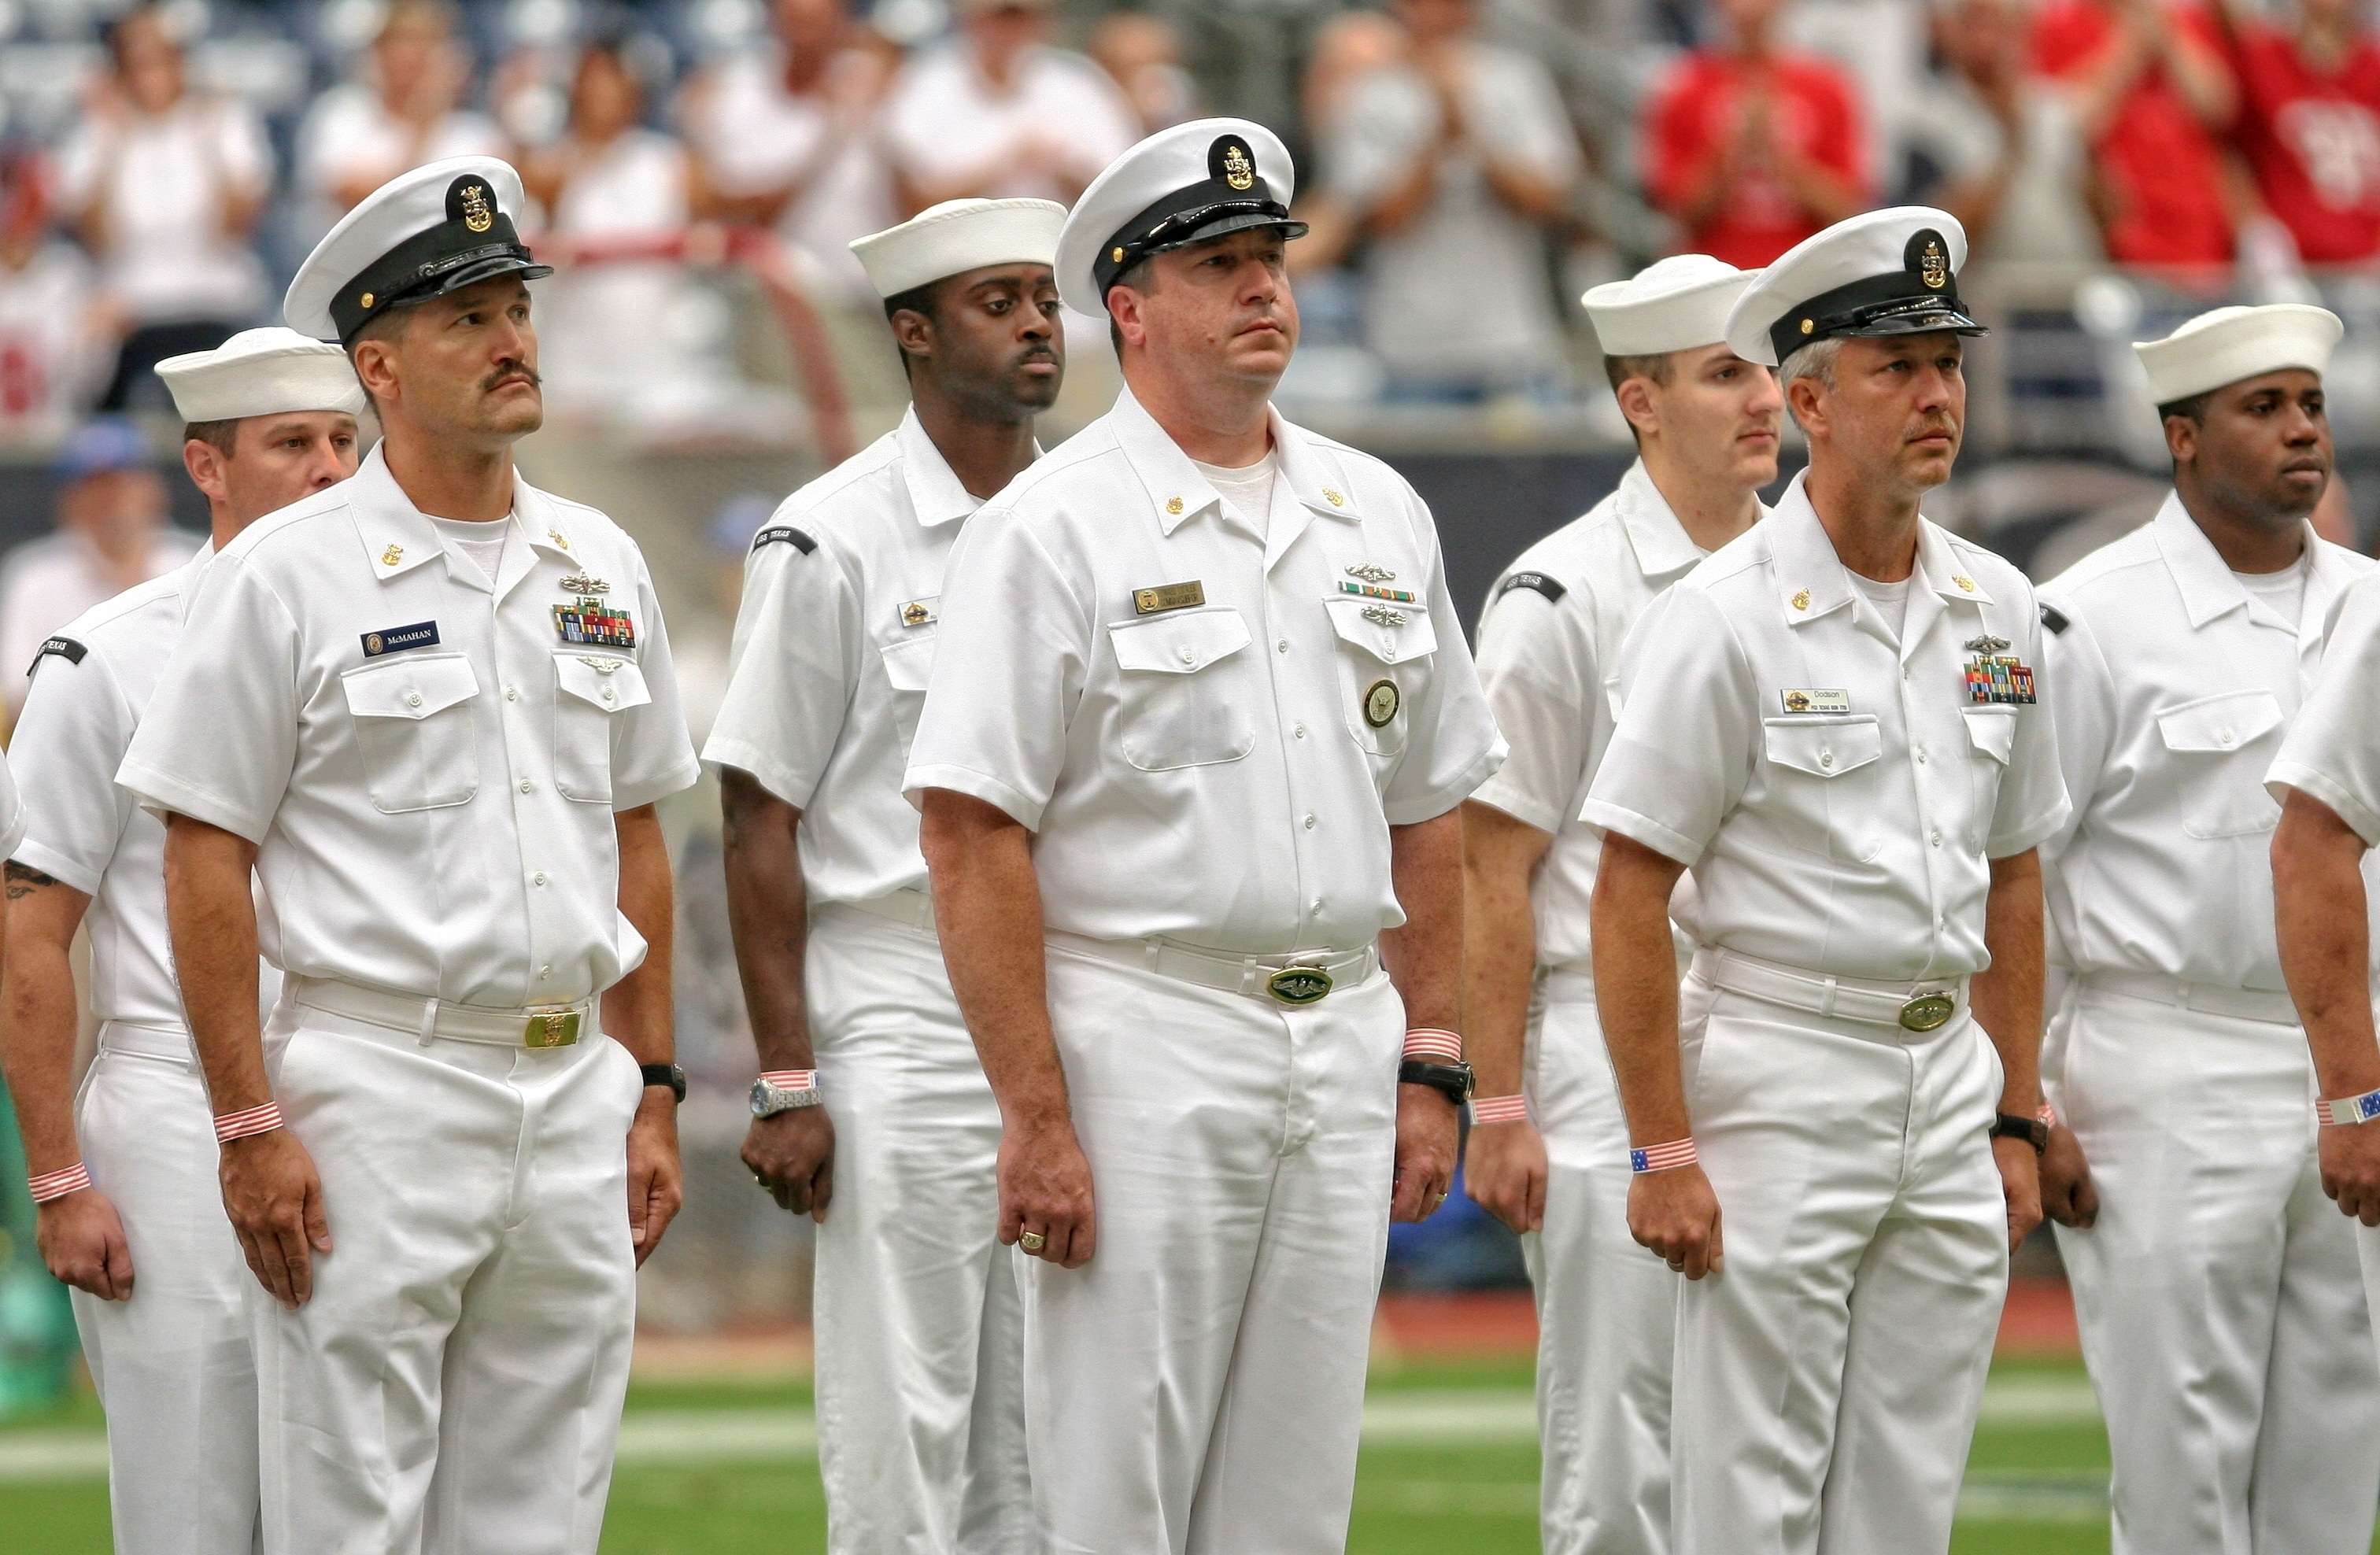
person, military, standing, soldier, security, cricket, men, ceremony, arena, uniform, guard, attention, service, respect, baseball player, football stadium, sporting event, honor guard, infielder, opening ceremonies, college baseball